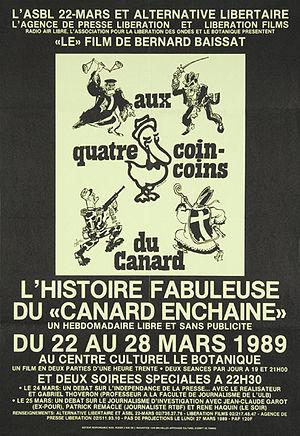
""Aux 4 coin-coins du Canard"", un film documentaire de Bernard Baissat sur le ""Le Canard enchaîné"", 1987."
Bernard Baissat, né le 5 mars 1943 à Nabeul en Tunisie, est un journaliste, réalisateur de télévision, cinéaste, pacifiste et libertaire français.
Le Canard enchaîné est un hebdomadaire de la presse satirique en France paraissant le mercredi. Fondé le 10 septembre 1915 par Jeanne et Maurice Maréchal, aidés par Henri-Paul Deyvaux-Gassier, c’est l’un des plus anciens titres de la presse française actuelle, notamment le plus ancien titre de presse satirique encore actif. Depuis les années 1960, c'est aussi un journal d'enquête qui révèle nombre d'affaires scandaleuses.
Jules Rivet, né le 11 janvier 1884 à Vercoiran et mort le 25 janvier 1946 au sein de l'Hôpital Necker dans le 15ᵉ arrondissement de Paris, est un journaliste français. D'inspiration libertaire, il fut secrétaire de rédaction du Canard enchaîné pendant les années 1930.